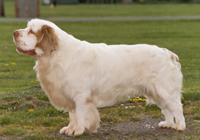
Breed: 235-n000097-clumber